Mabel Evelyn Elliott

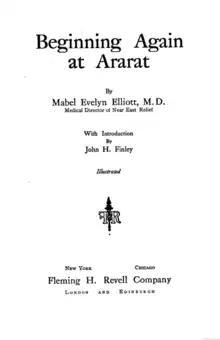
Title page of Mabel Evelyn Elliott, "Beginning Again at Ararat" (1924)

In 1906, Elliott opened her first medical practice in Coloma, Michigan. She moved her practice to nearby Benton Harbor, Michigan in 1909. In 1915, Elliott was named president of the Berrien County Medical Association, the first woman physician to hold this position.